Topiary

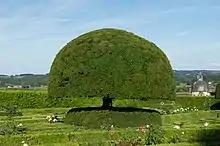
Topiary Château de Hautefort

The revival of topiary in English gardening parallels the revived "Jacobethan" taste in architecture; John Loudon in the 1840s was the first garden writer to express a sense of loss due to the topiary that had been removed from English gardens. The art of topiary, with enclosed garden "rooms", burst upon the English gardening public with the mature examples at Elvaston Castle, Derbyshire, which opened to public viewing in the 1850s and created a sensation: "within a few years architectural topiary was springing up all over the country (it took another 25 years before sculptural topiary began to become popular as well)". The following generation, represented by James Shirley Hibberd, rediscovered the charm of topiary specimens as part of the mystique of the "English cottage garden", which was as much invented as revived from the 1870s: